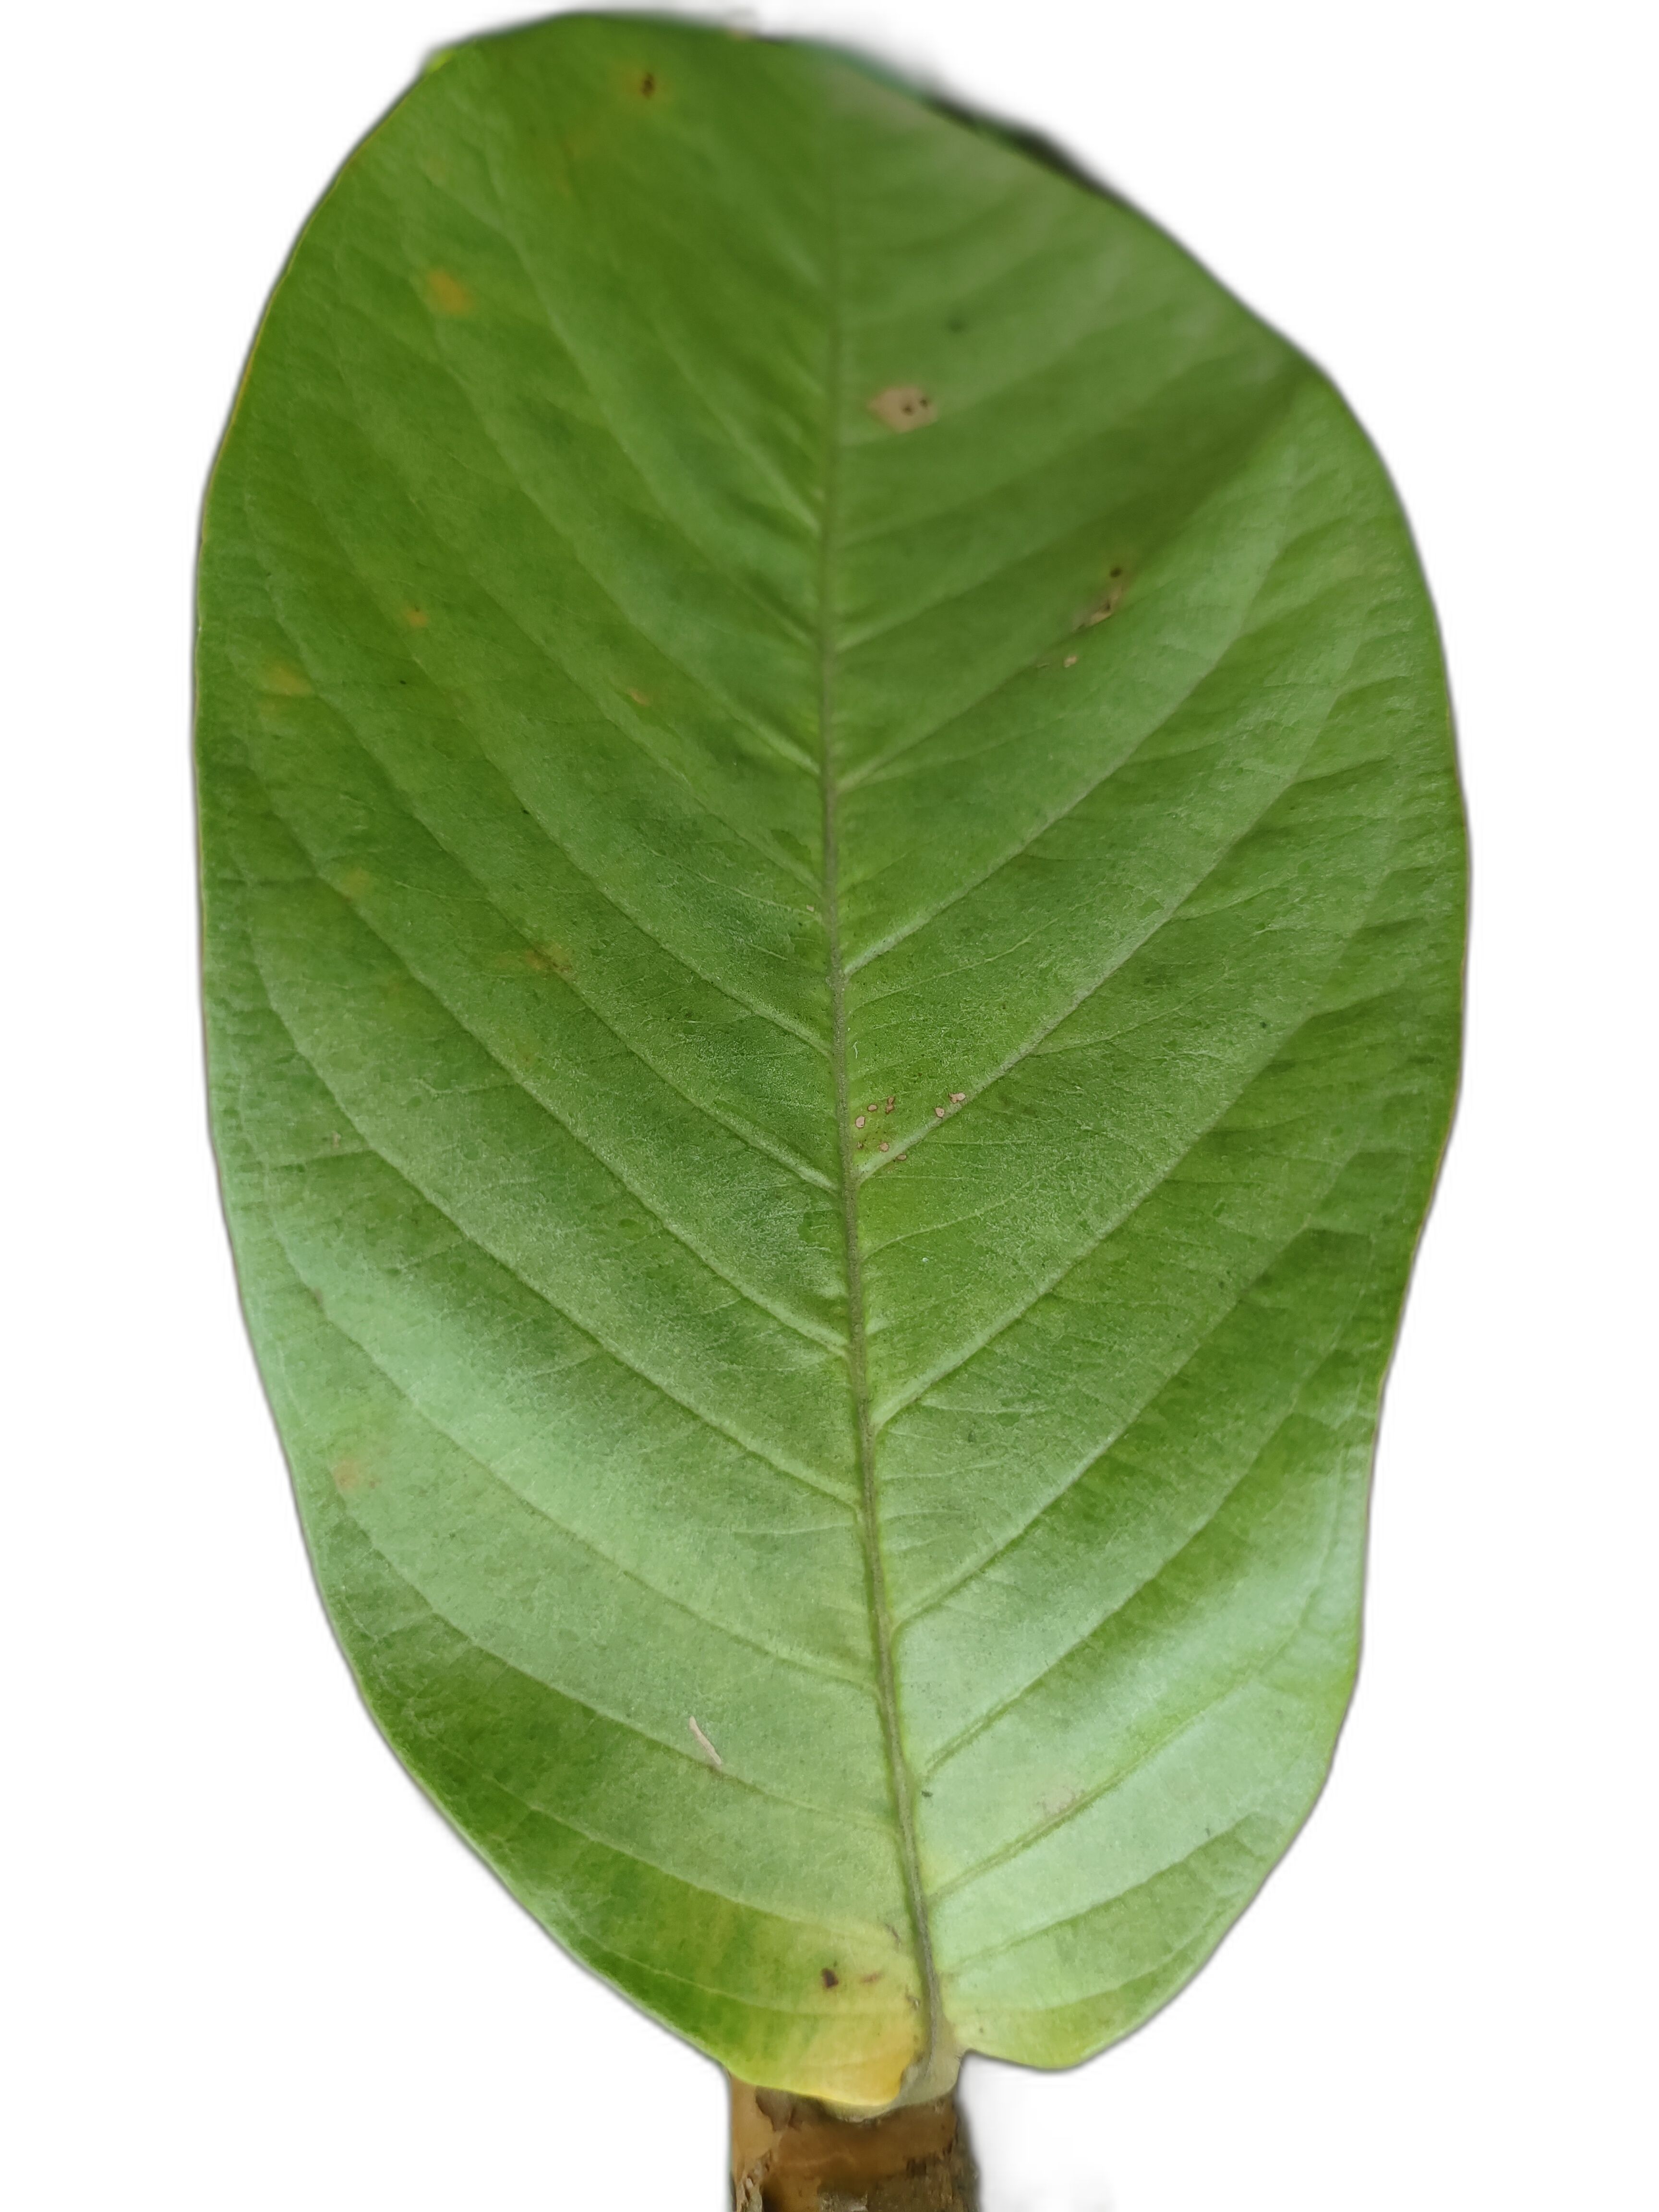
Plant part: leaf
Disease: Healthy